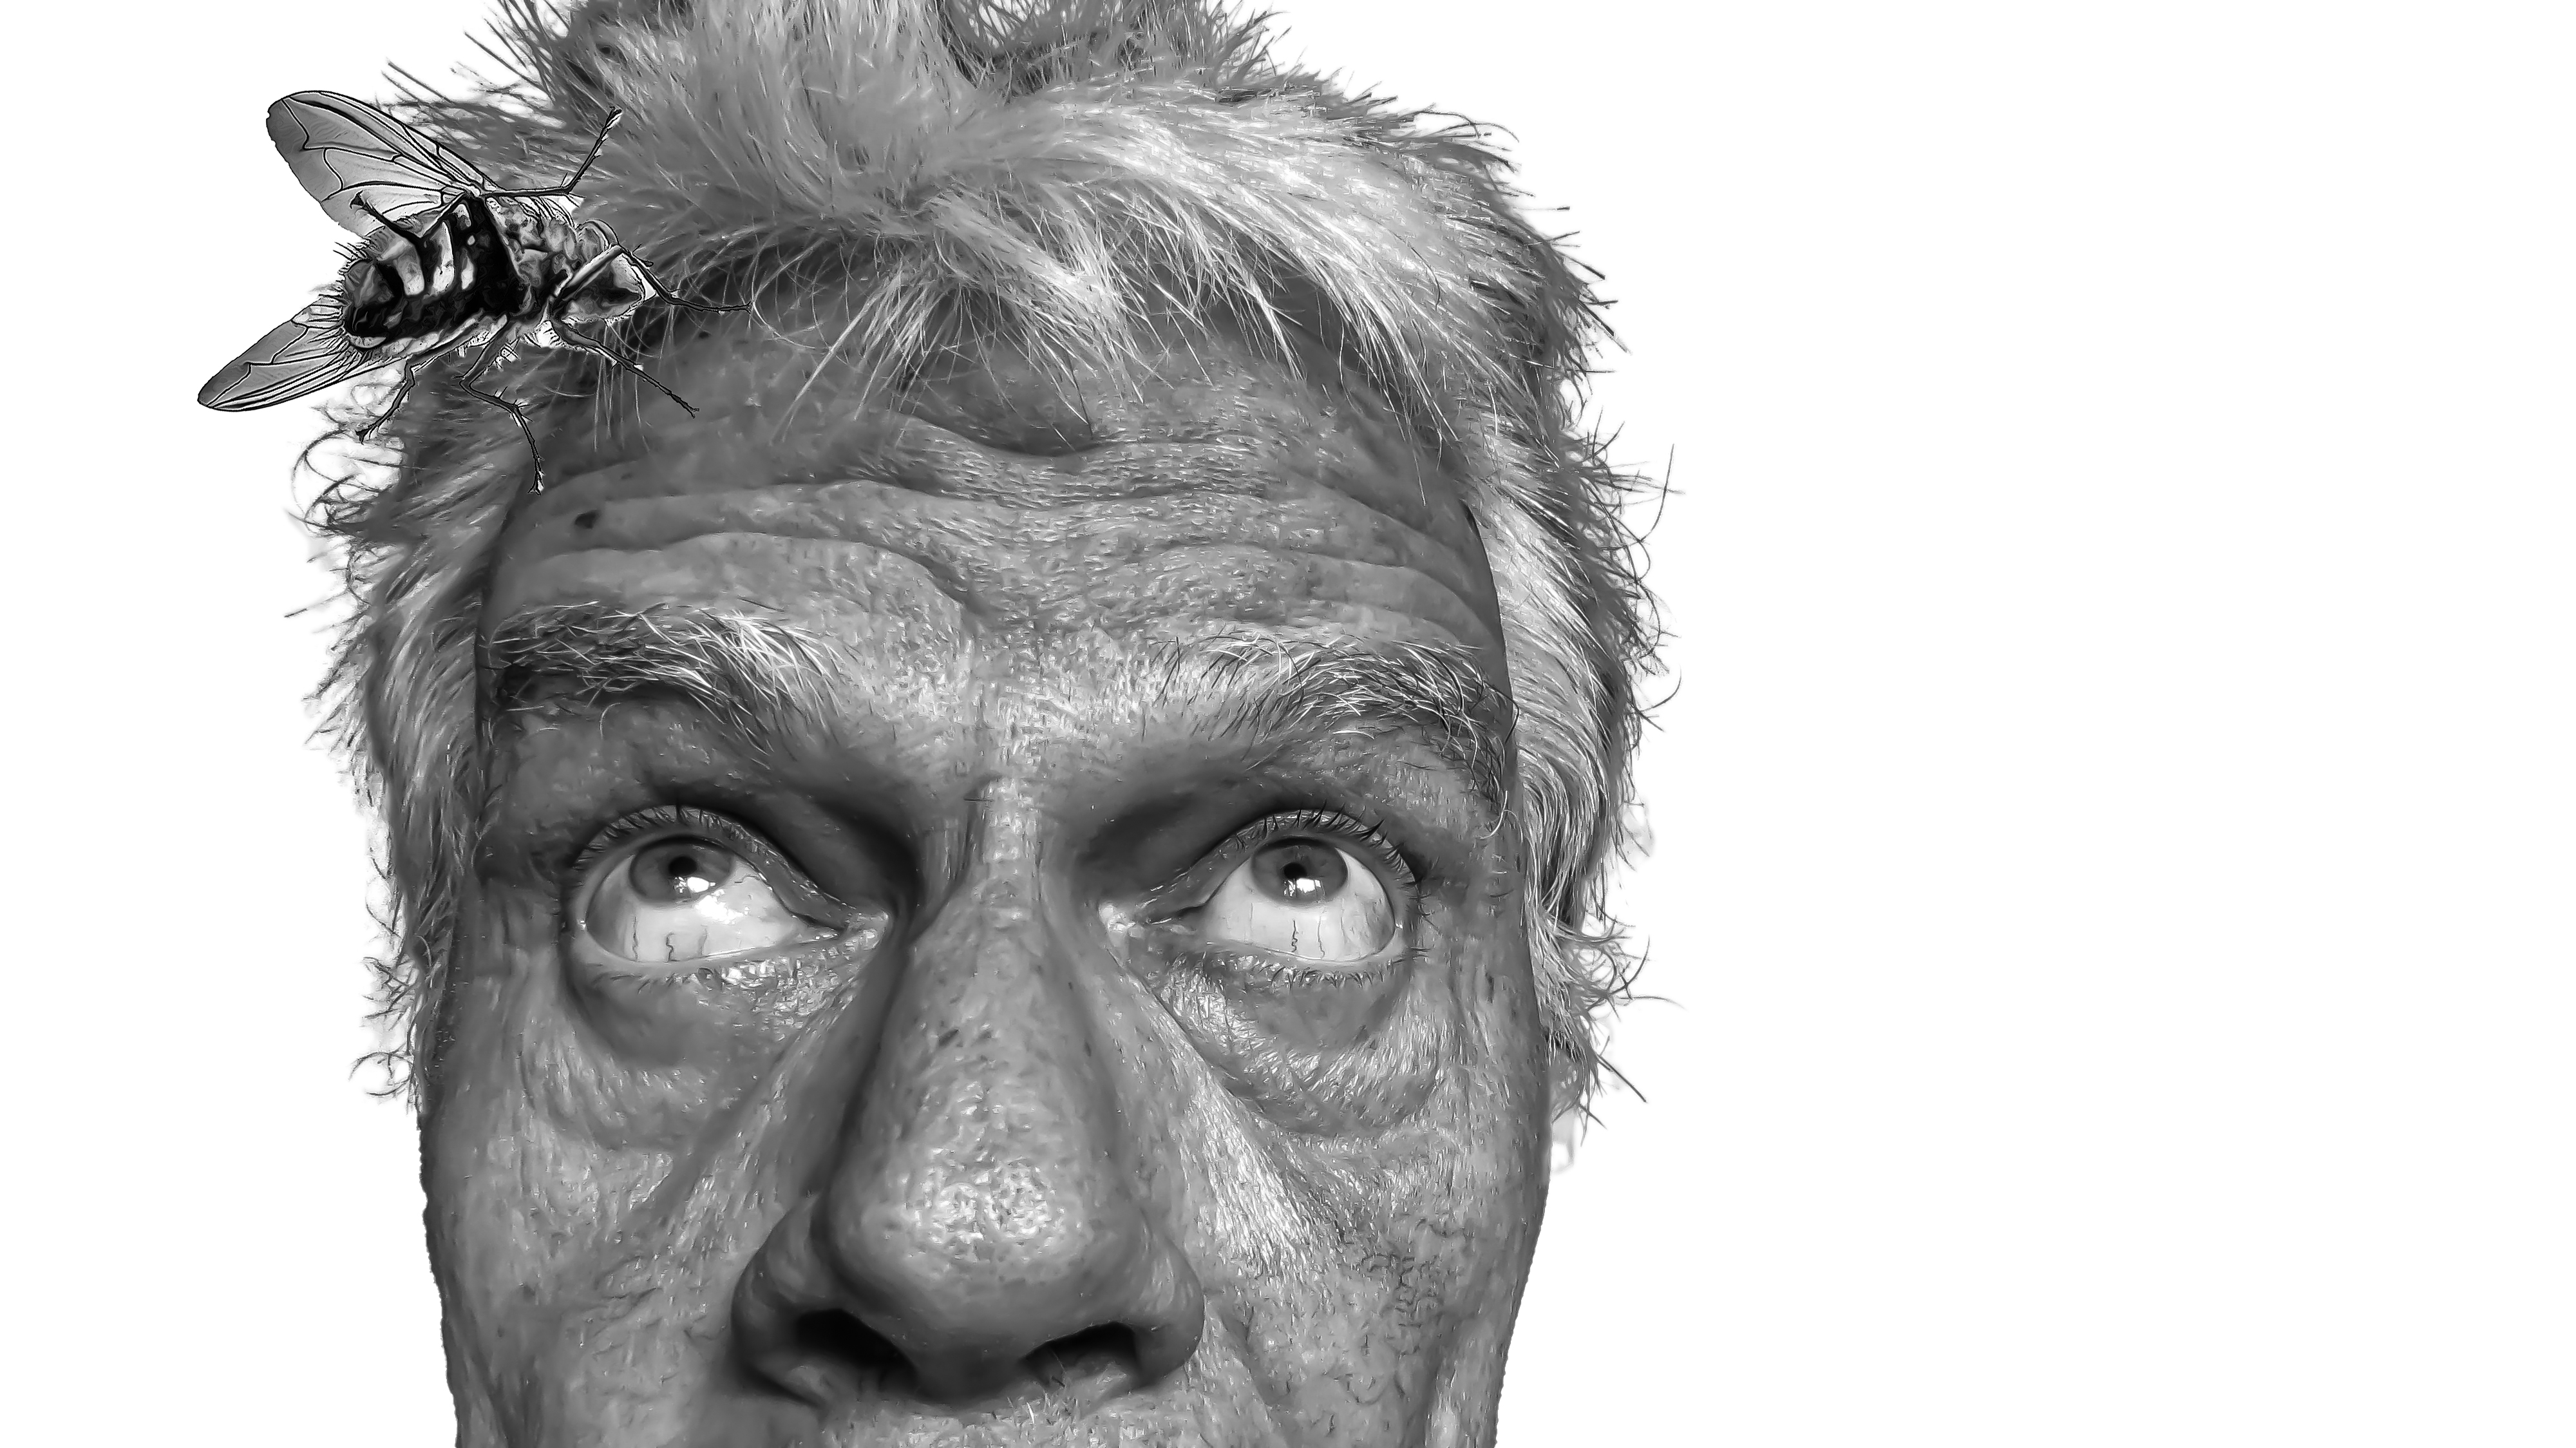
portrait, self, fly, black, white, forehead, nose, eyebrow, eye, eyelash, ear, iris, wrinkle, happy, monochrome photography, monochrome, No expression, stock photography, flash photography, portrait photography, facial hair, fur, flesh